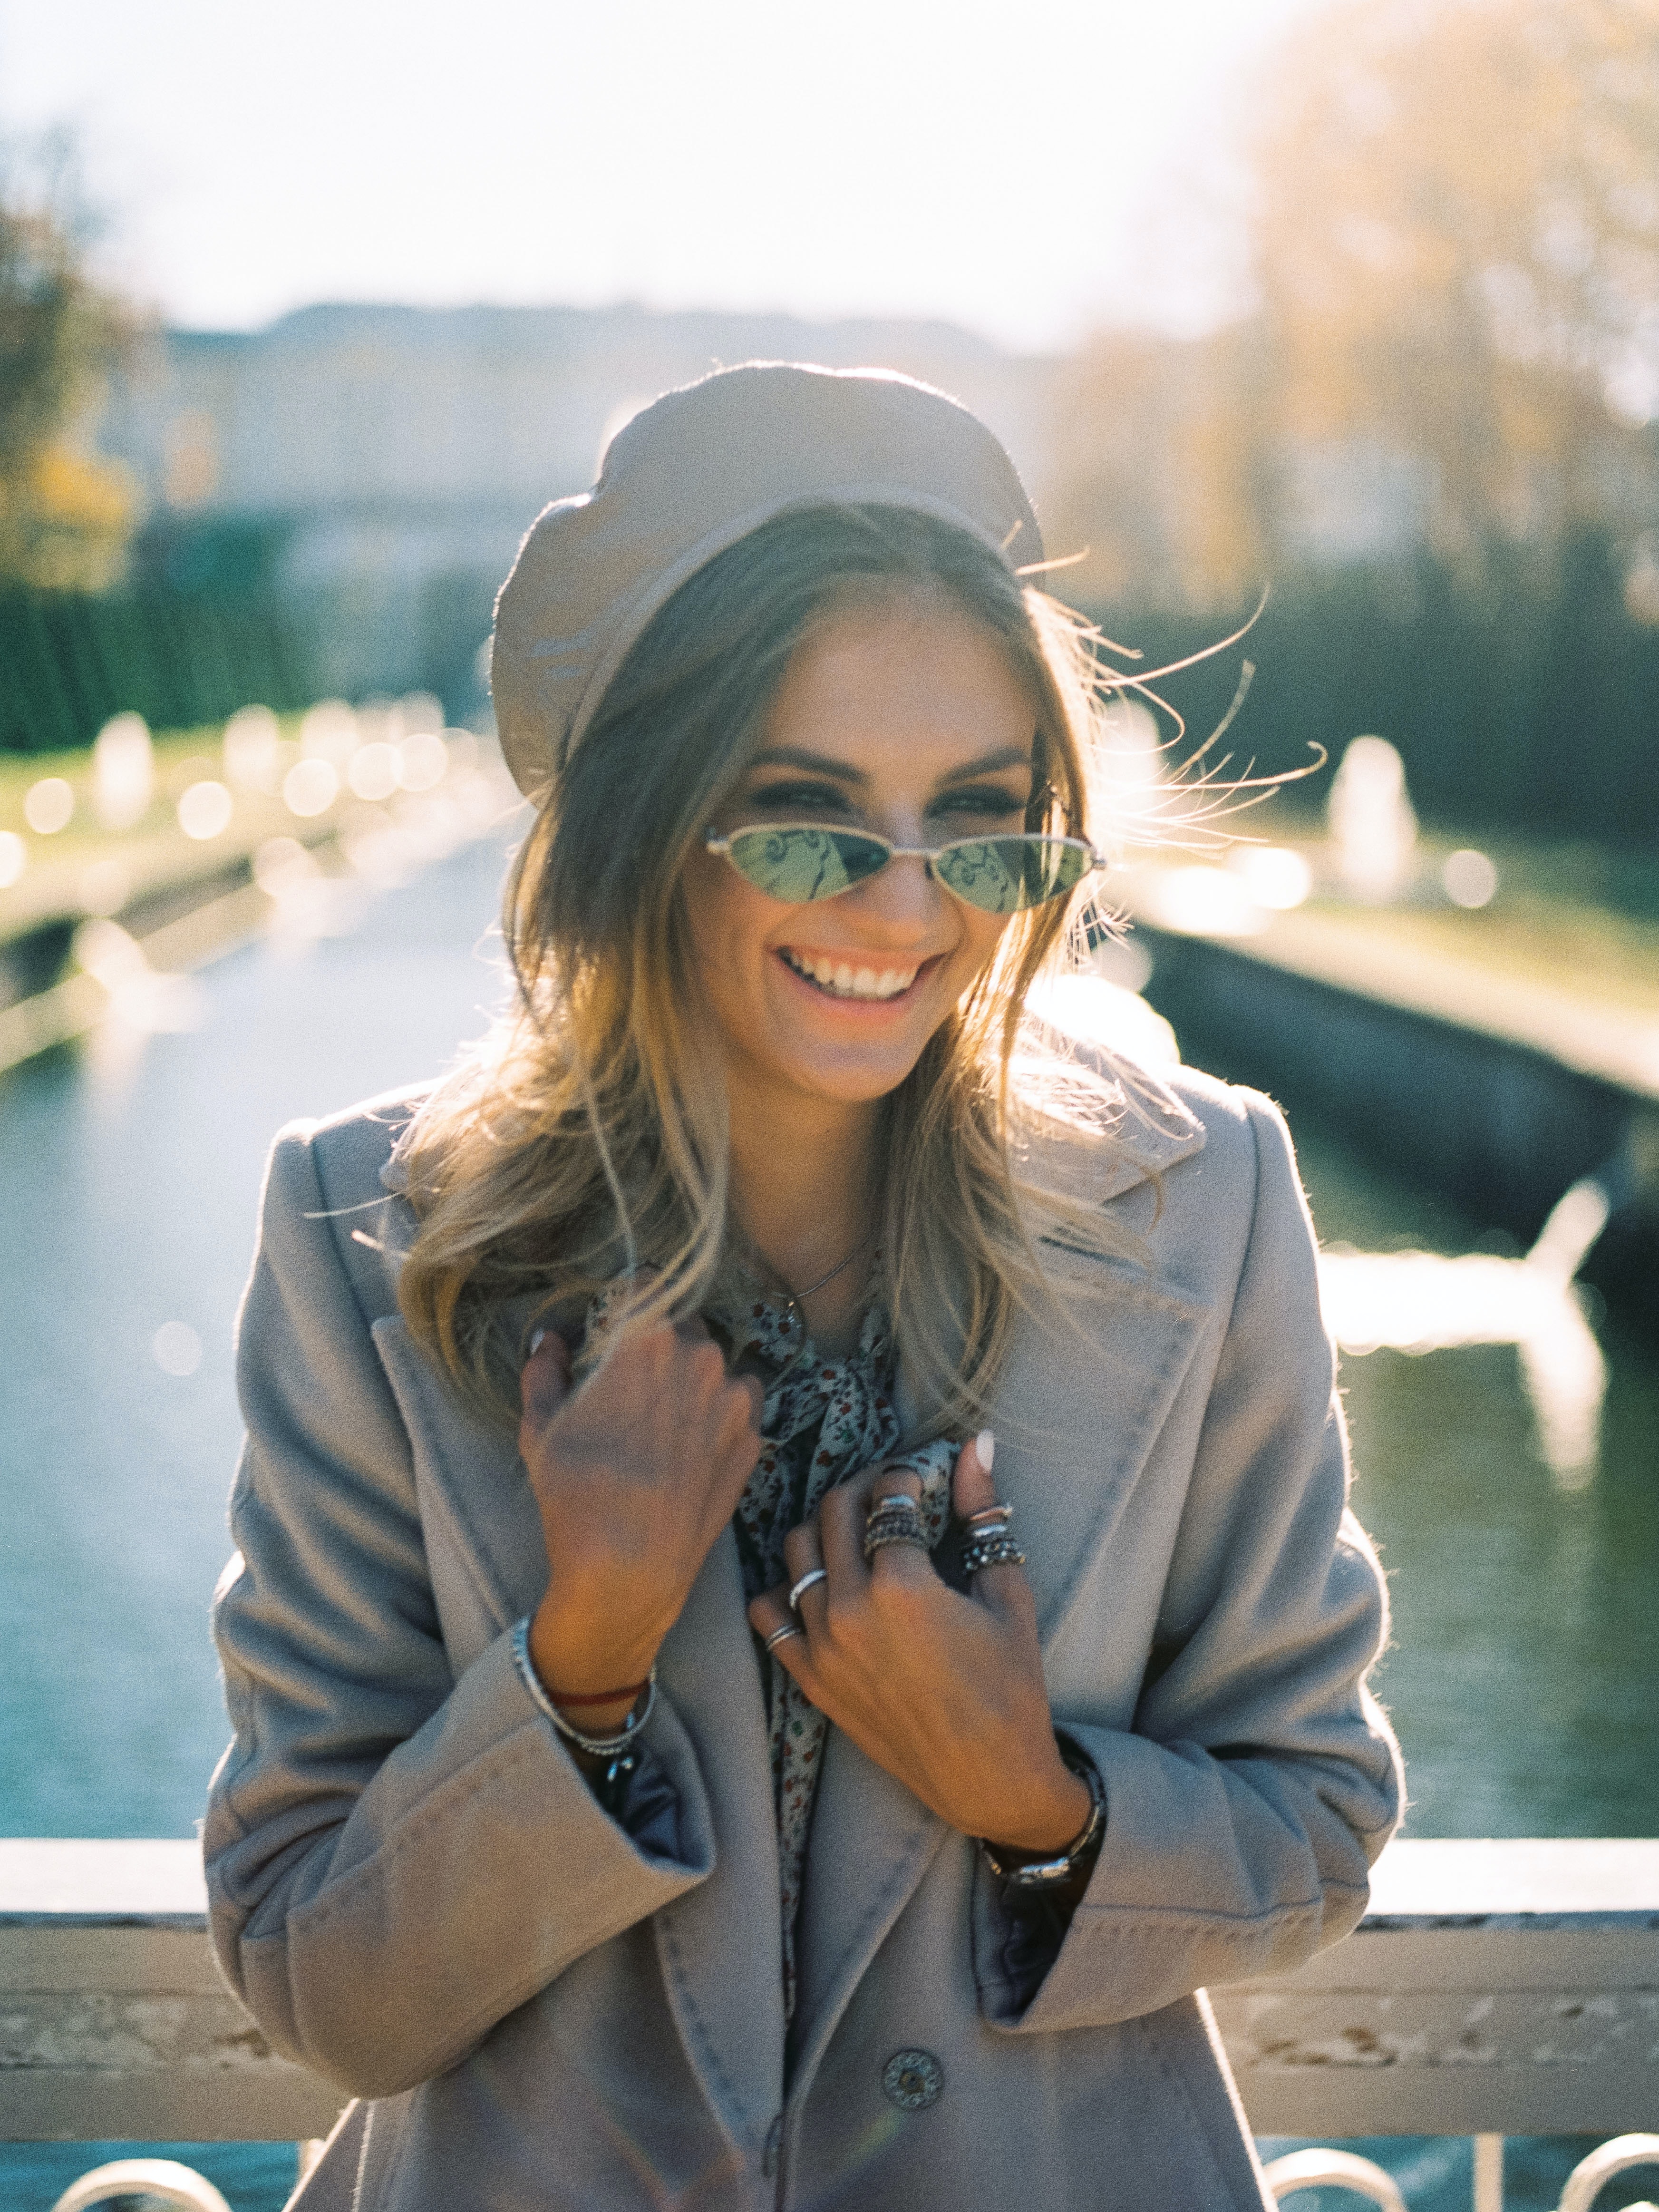
woman, face, smile, lip, water, outerwear, hairstyle, shoulder, photograph, facial expression, sky, vision care, street fashion, flash photography, eyewear, happy, standing, cap, travel, cool, morning, summer, blazer, people, sunglasses, denim, beauty, long hair, fun, electric blue, leisure, recreation, jewellery, brown hair, blond, necklace, fur, fashion accessory, sitting, pattern, bracelet, vacation, winter, portrait photography, reflection, street, beanie, tourism, leather, photo shoot, top